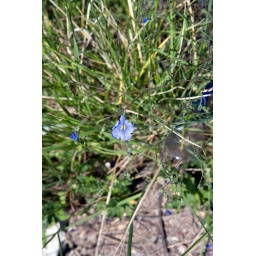
A flower sprouting up out of the desert floor in north east Utah.